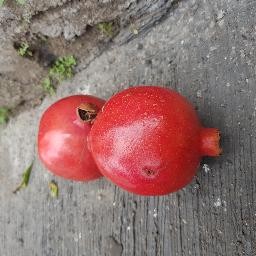
Fruit: Pomegranate
Quality: Good